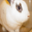
Label: rabbit